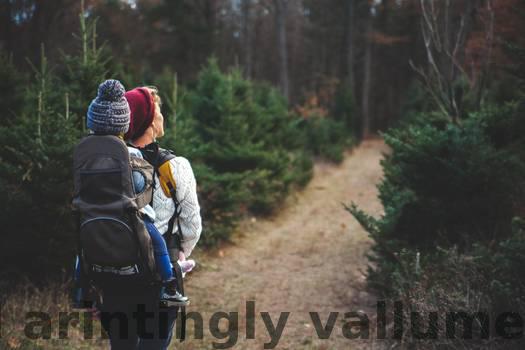
Label: Watermark